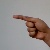
The image shows a hand gesture representing the letter 'G' in Indian Sign Language.